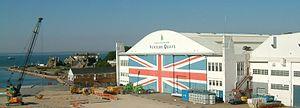
Cowes et East-Cowes,Ile de Wight, Royaume-Uni
La British Hovercraft Corporation était une société morale créée lors de la fusion de Saunders-Roe, division de Westland Aircraft et Vickers Supermarine en mars 1966, avec la volonté de créer des aéroglisseurs commercialement viables - les participations étaient de 65% pour Westland Aircraft, 25% pour Vickers, 10% pour la National Research Development Corporation (Société nationale de recherche et de développement ou NRDC).